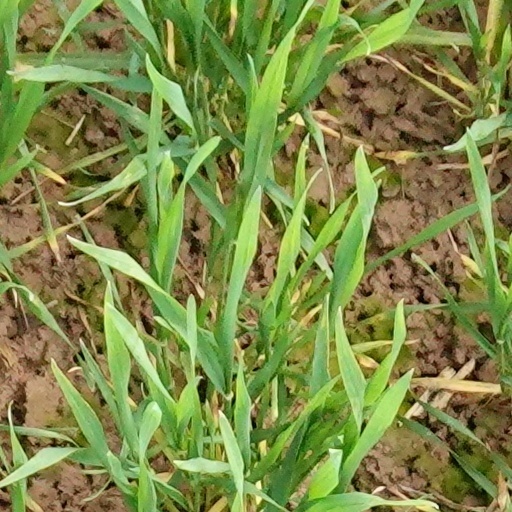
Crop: wheat